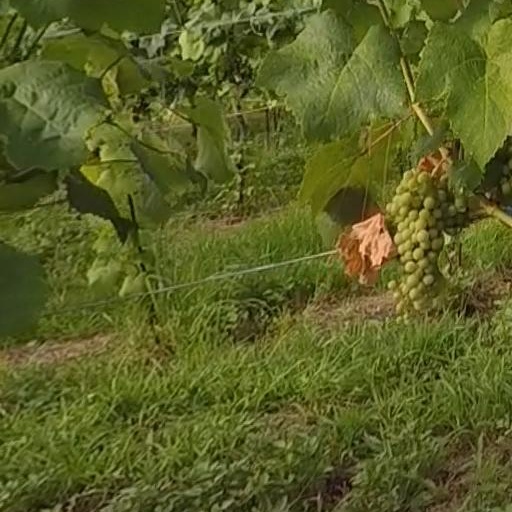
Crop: grape